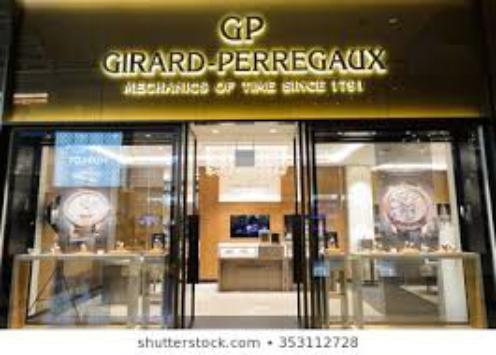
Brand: girard-perregaux
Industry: Electronic